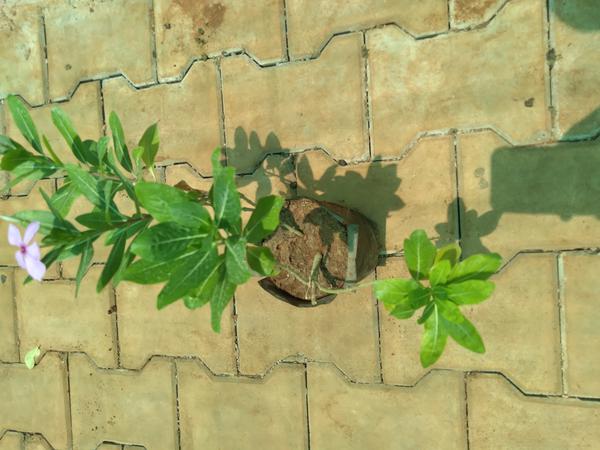
Plant: Nithyapushpa